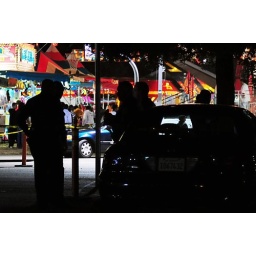
the boys in blue